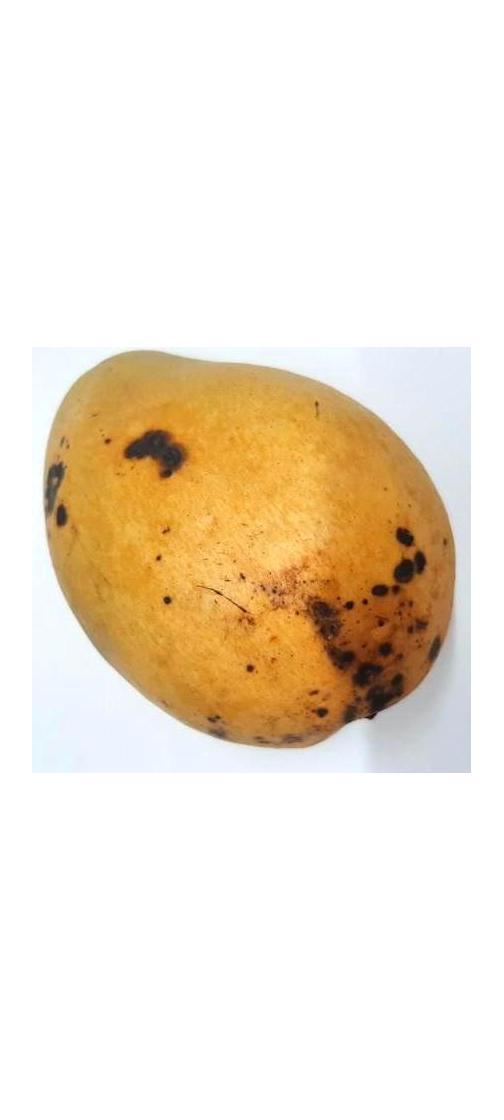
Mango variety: Bari-11